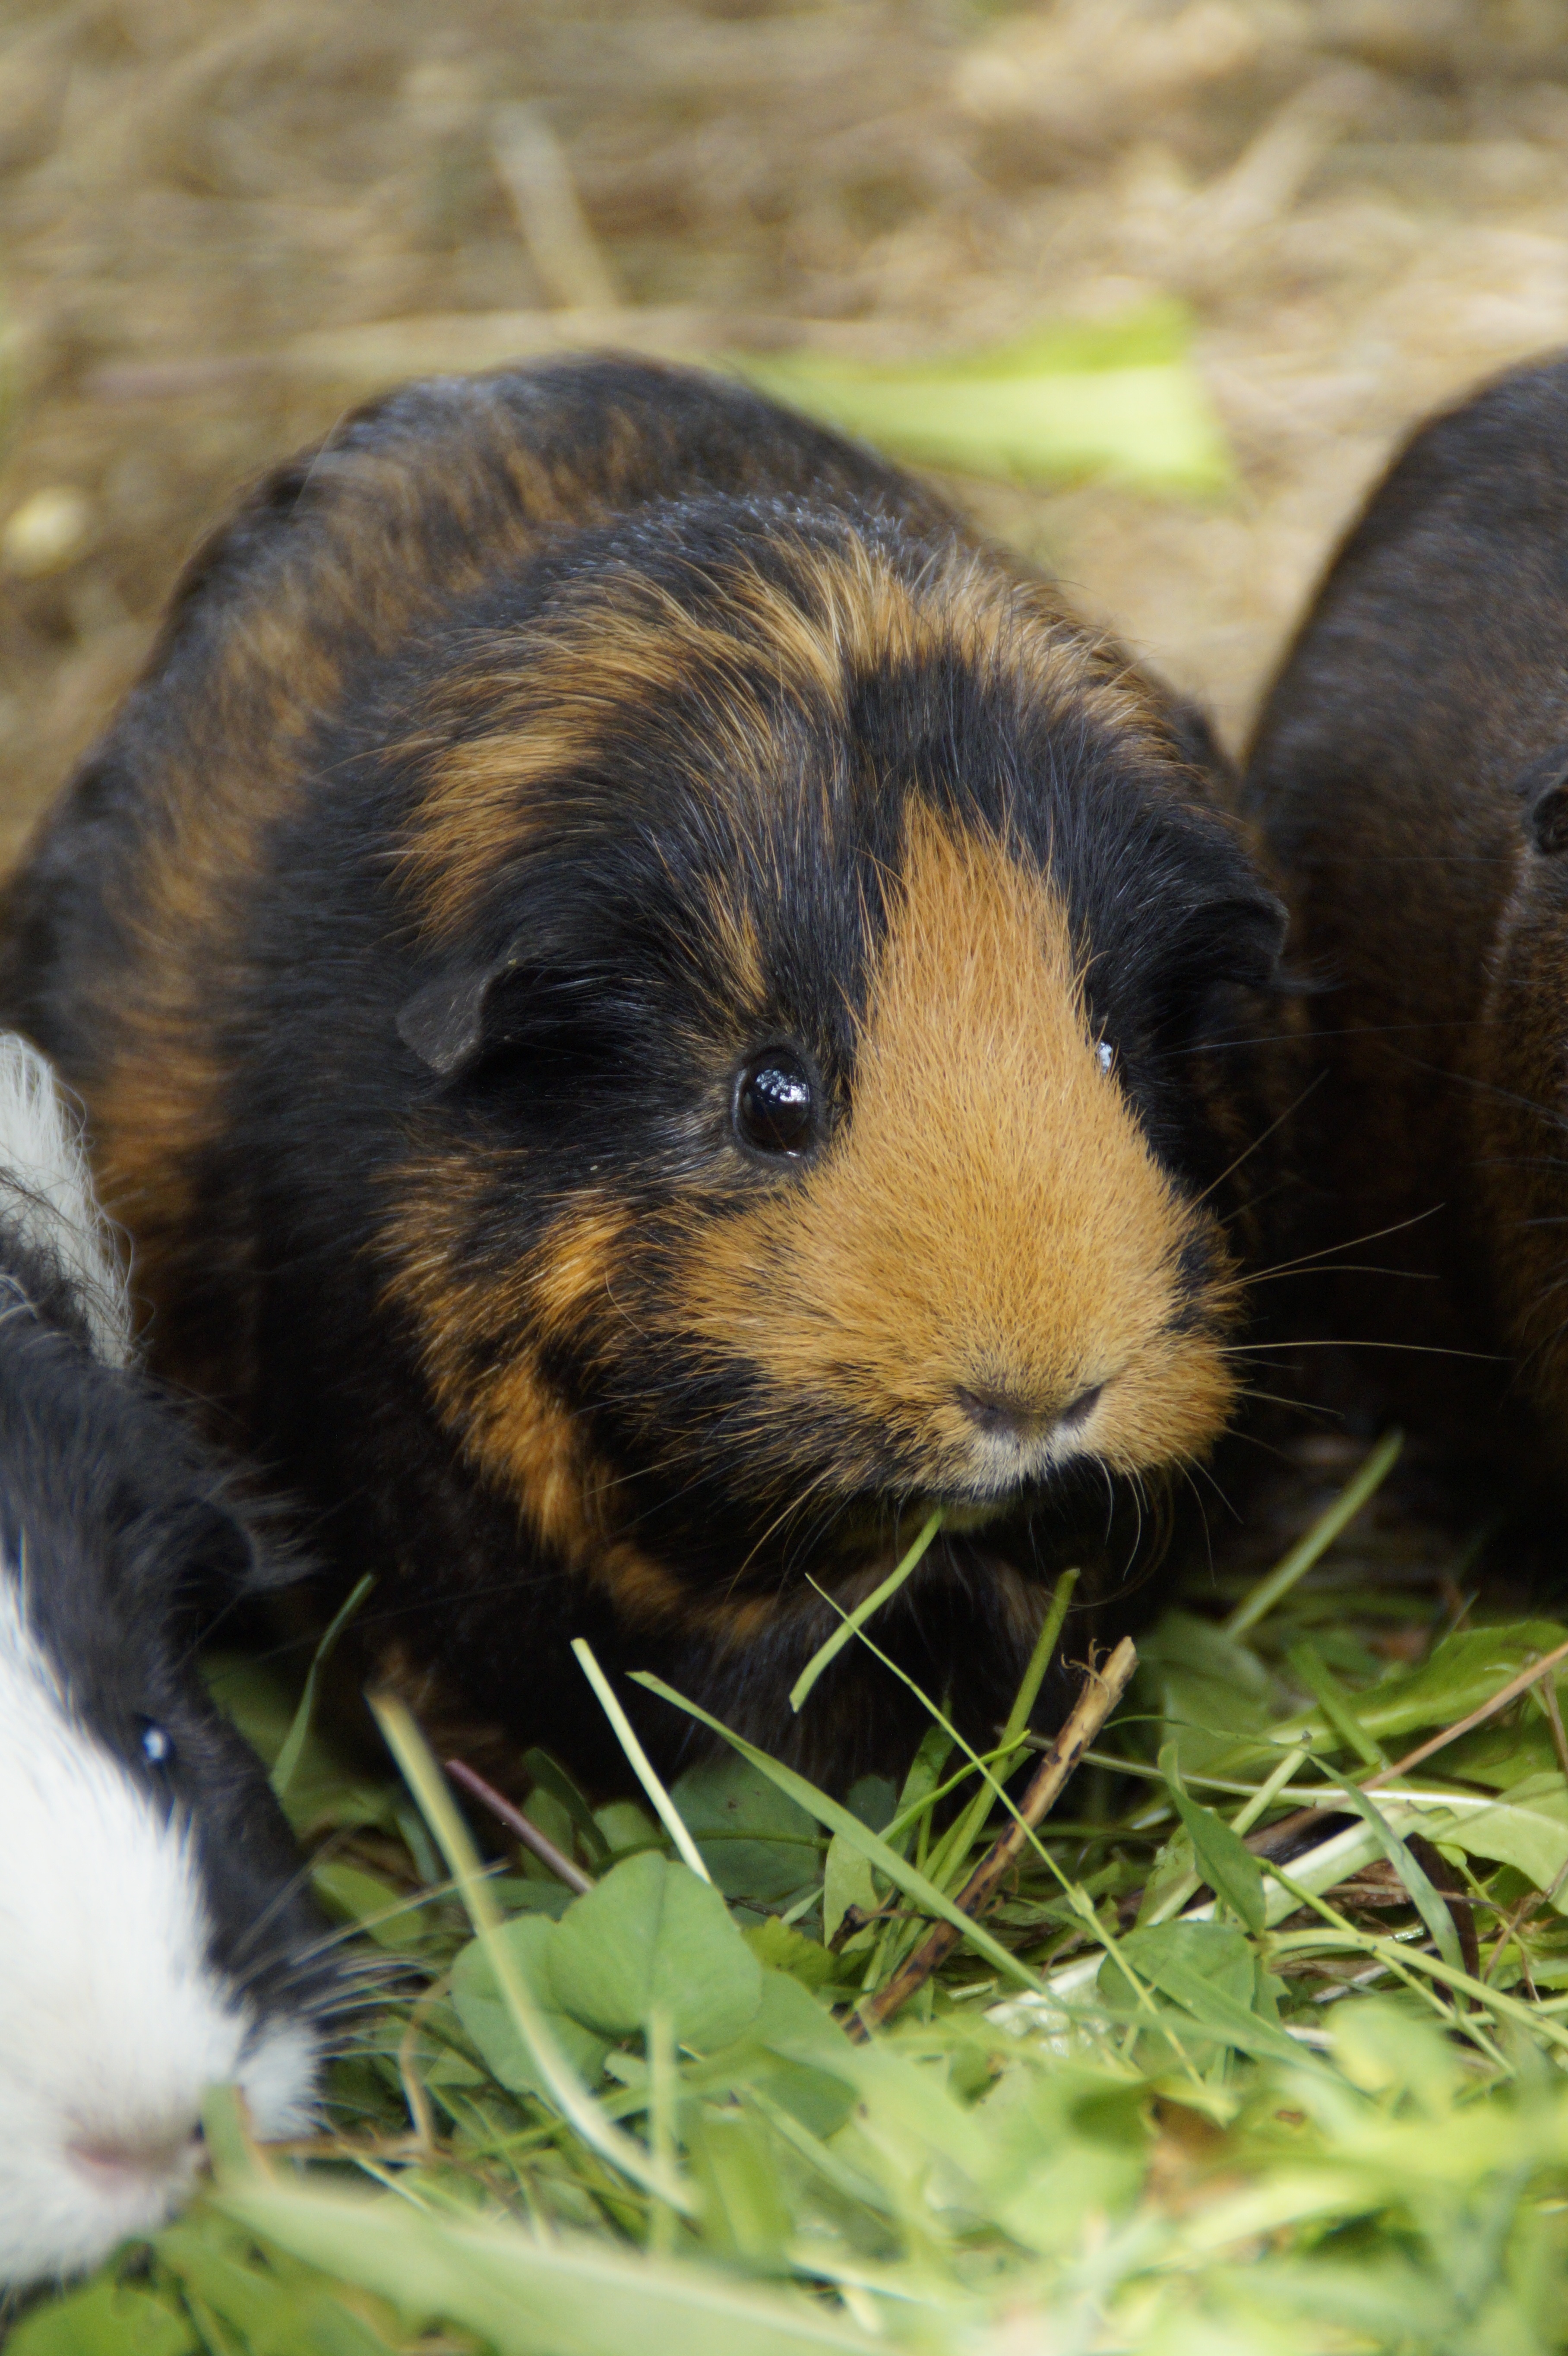
grass, cute, wildlife, pet, fur, mammal, close, rodent, fauna, guinea pig, whiskers, vertebrate, soft, cuddly, small animal, button eyes